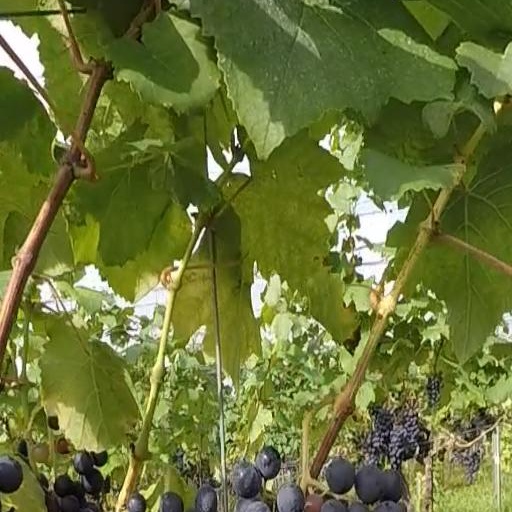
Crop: grape